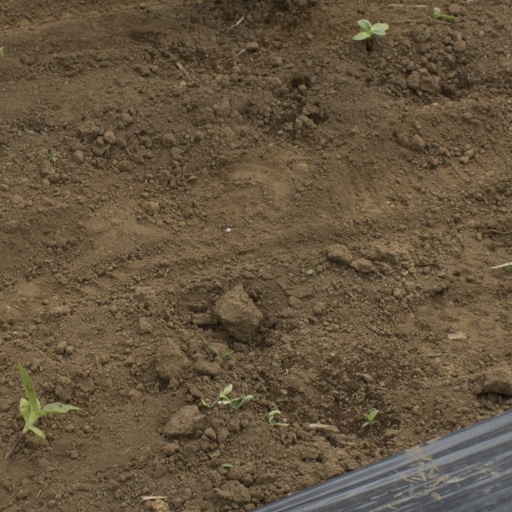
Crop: Jerusalem artichoke